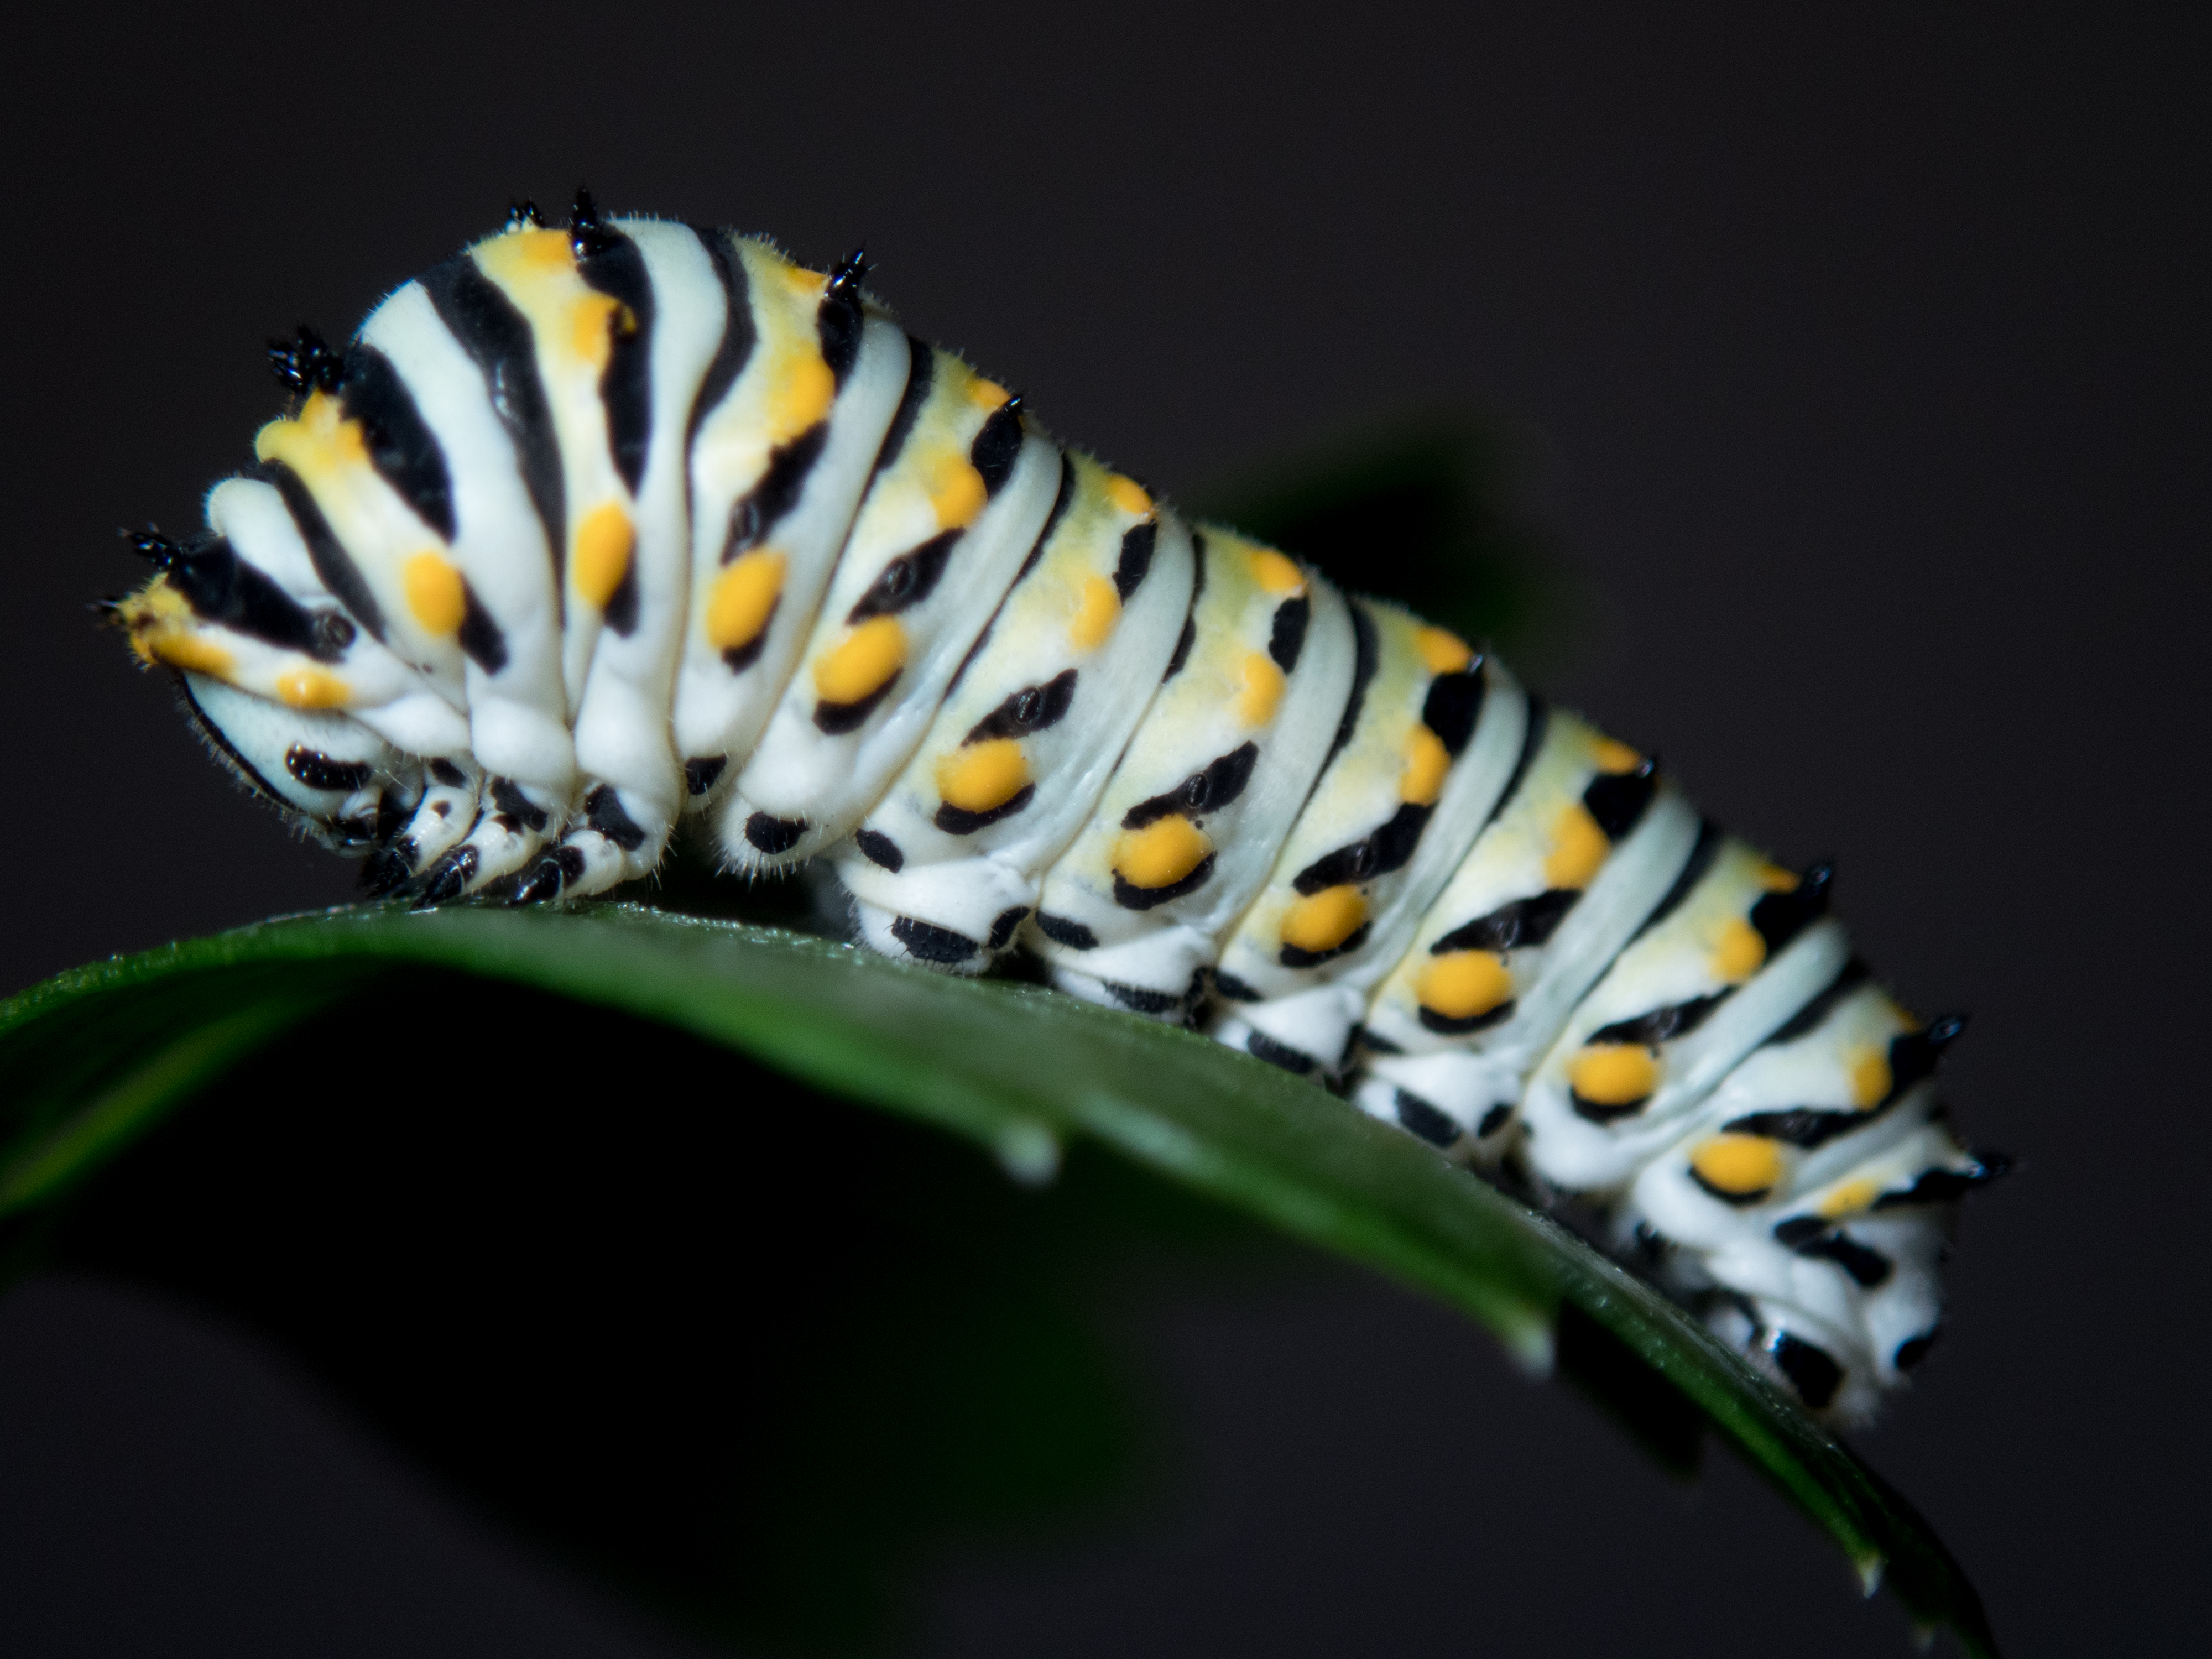
caterpillar, insect, larva, invertebrate, macro photography, close up, organism, moths and butterflies